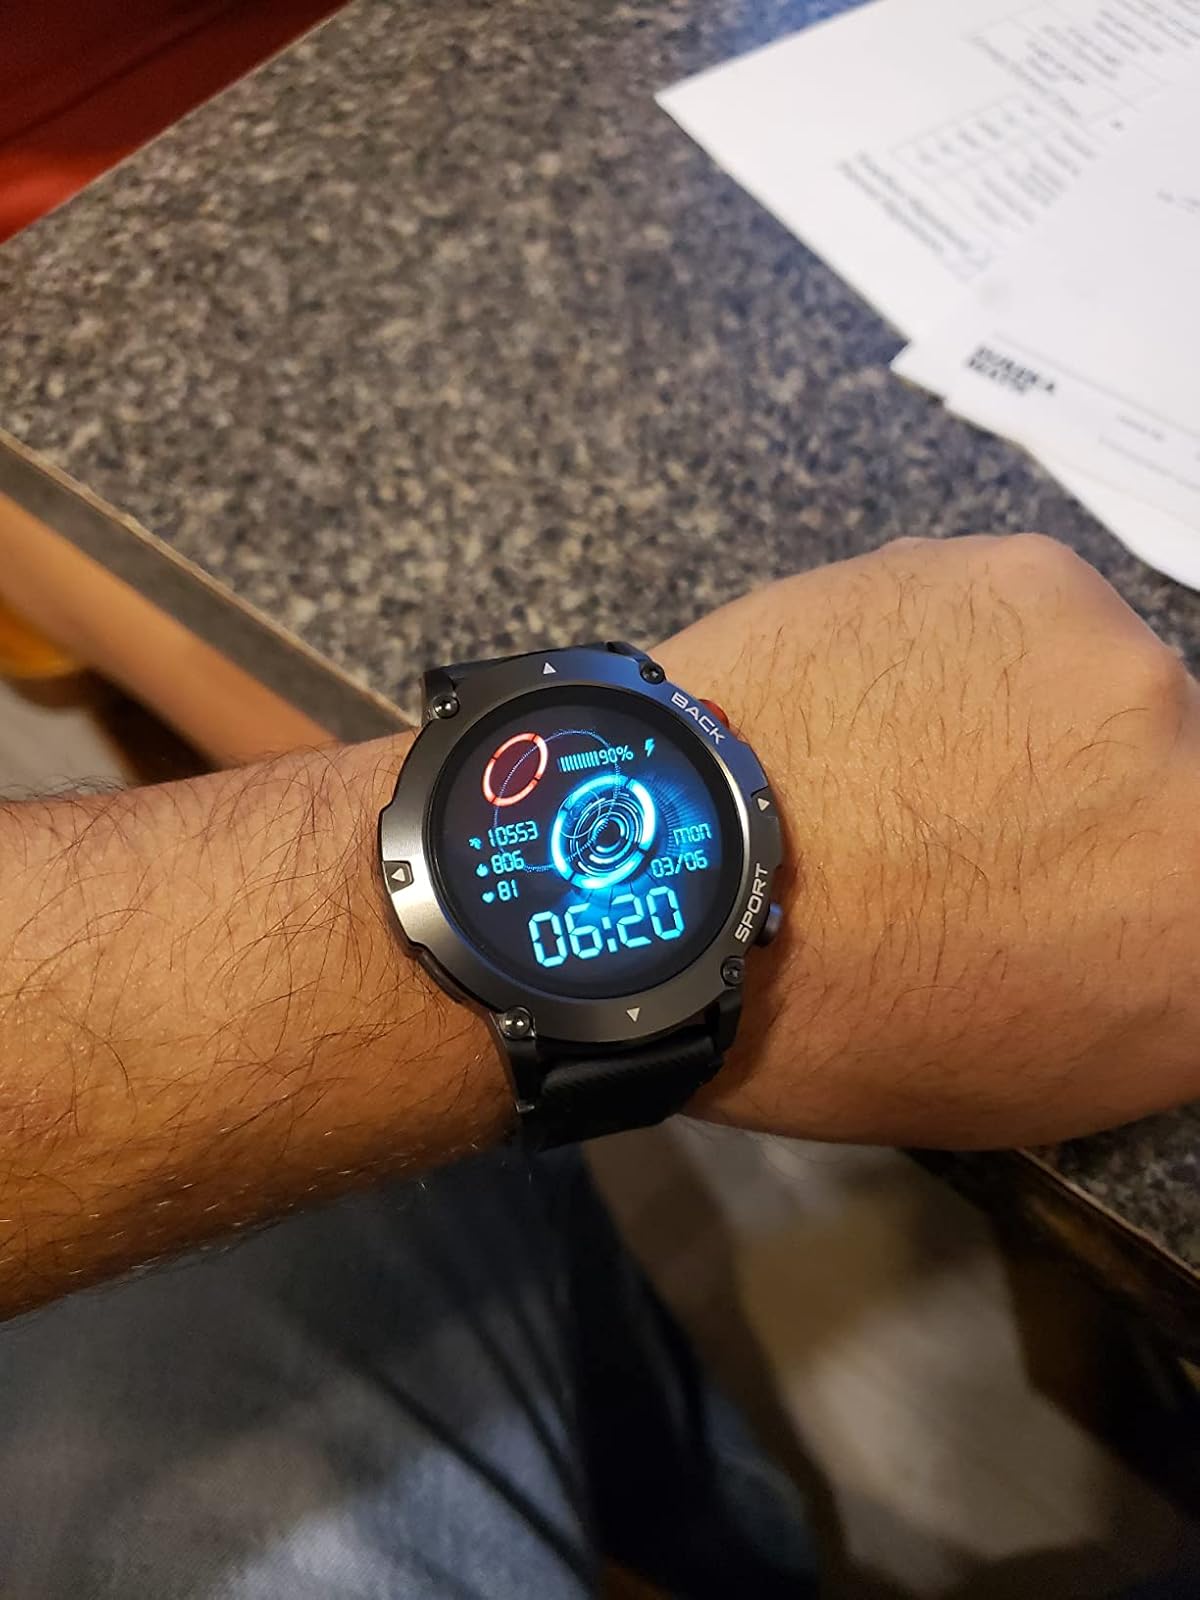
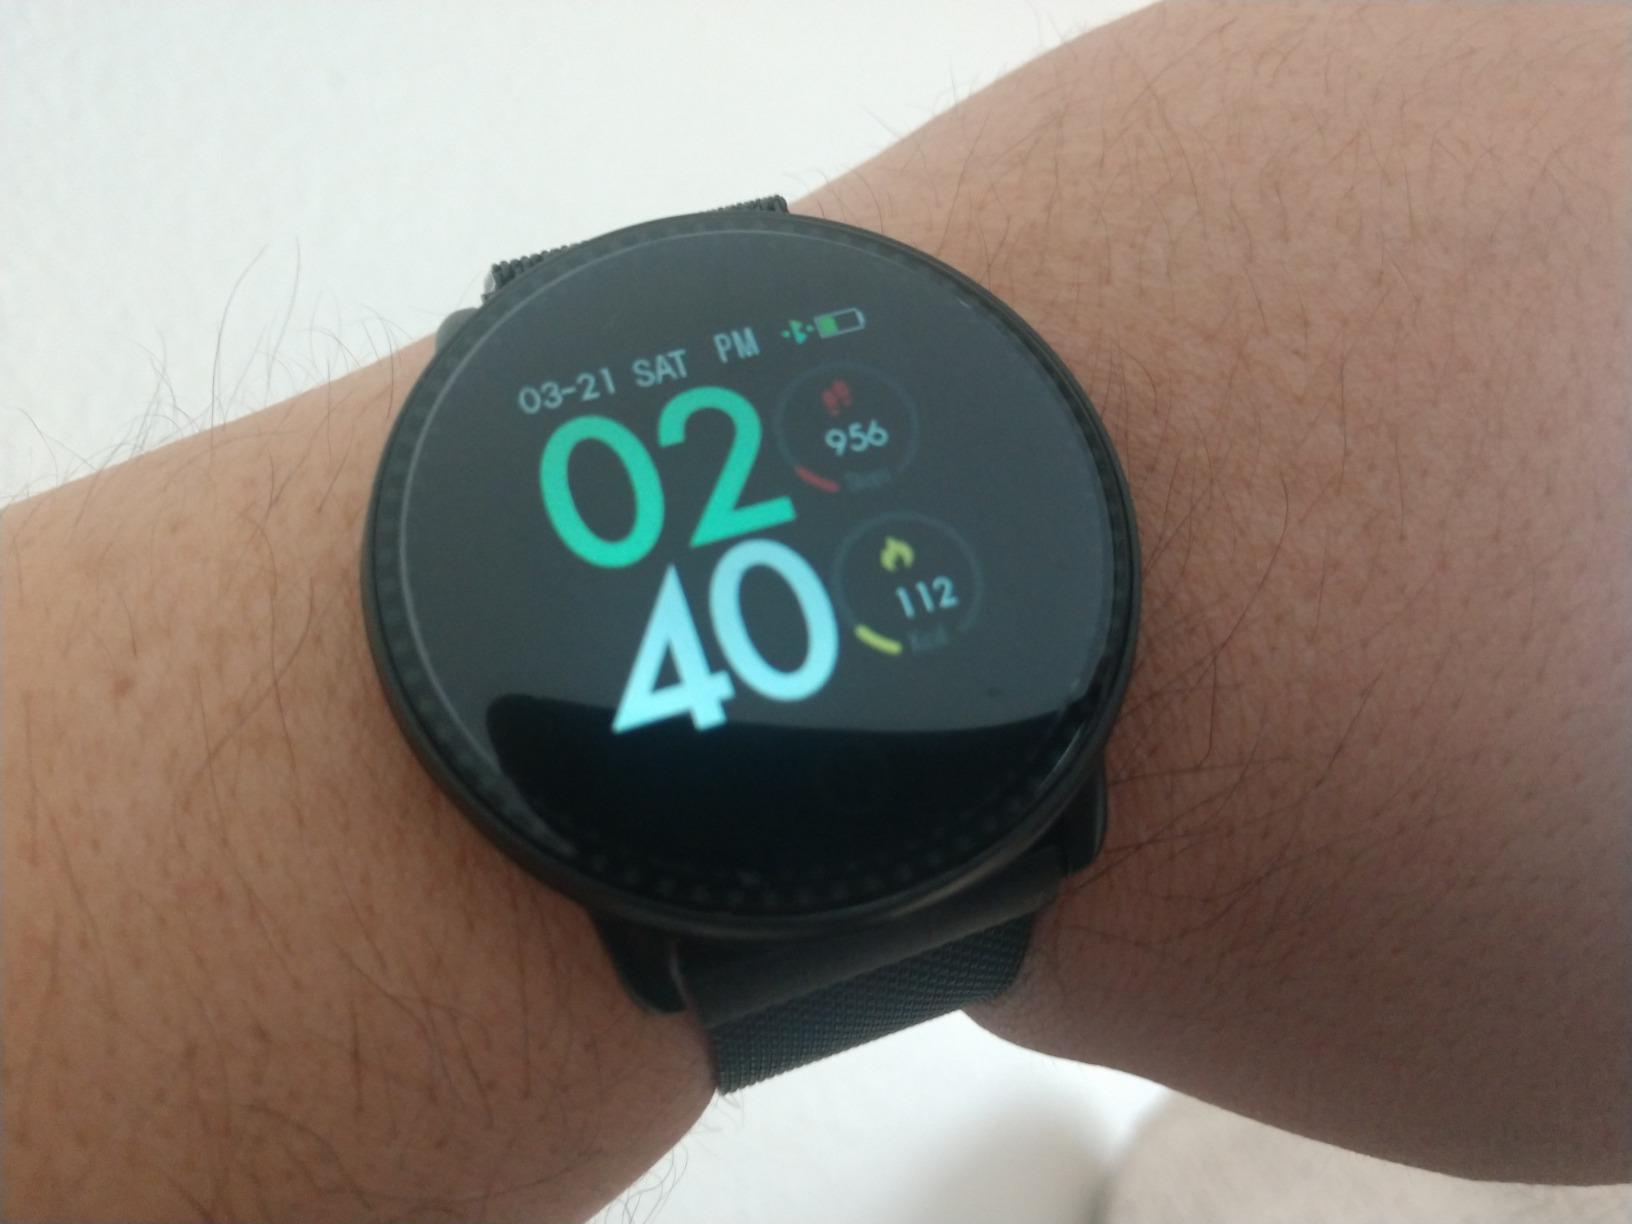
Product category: smartwatch
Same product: no